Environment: real
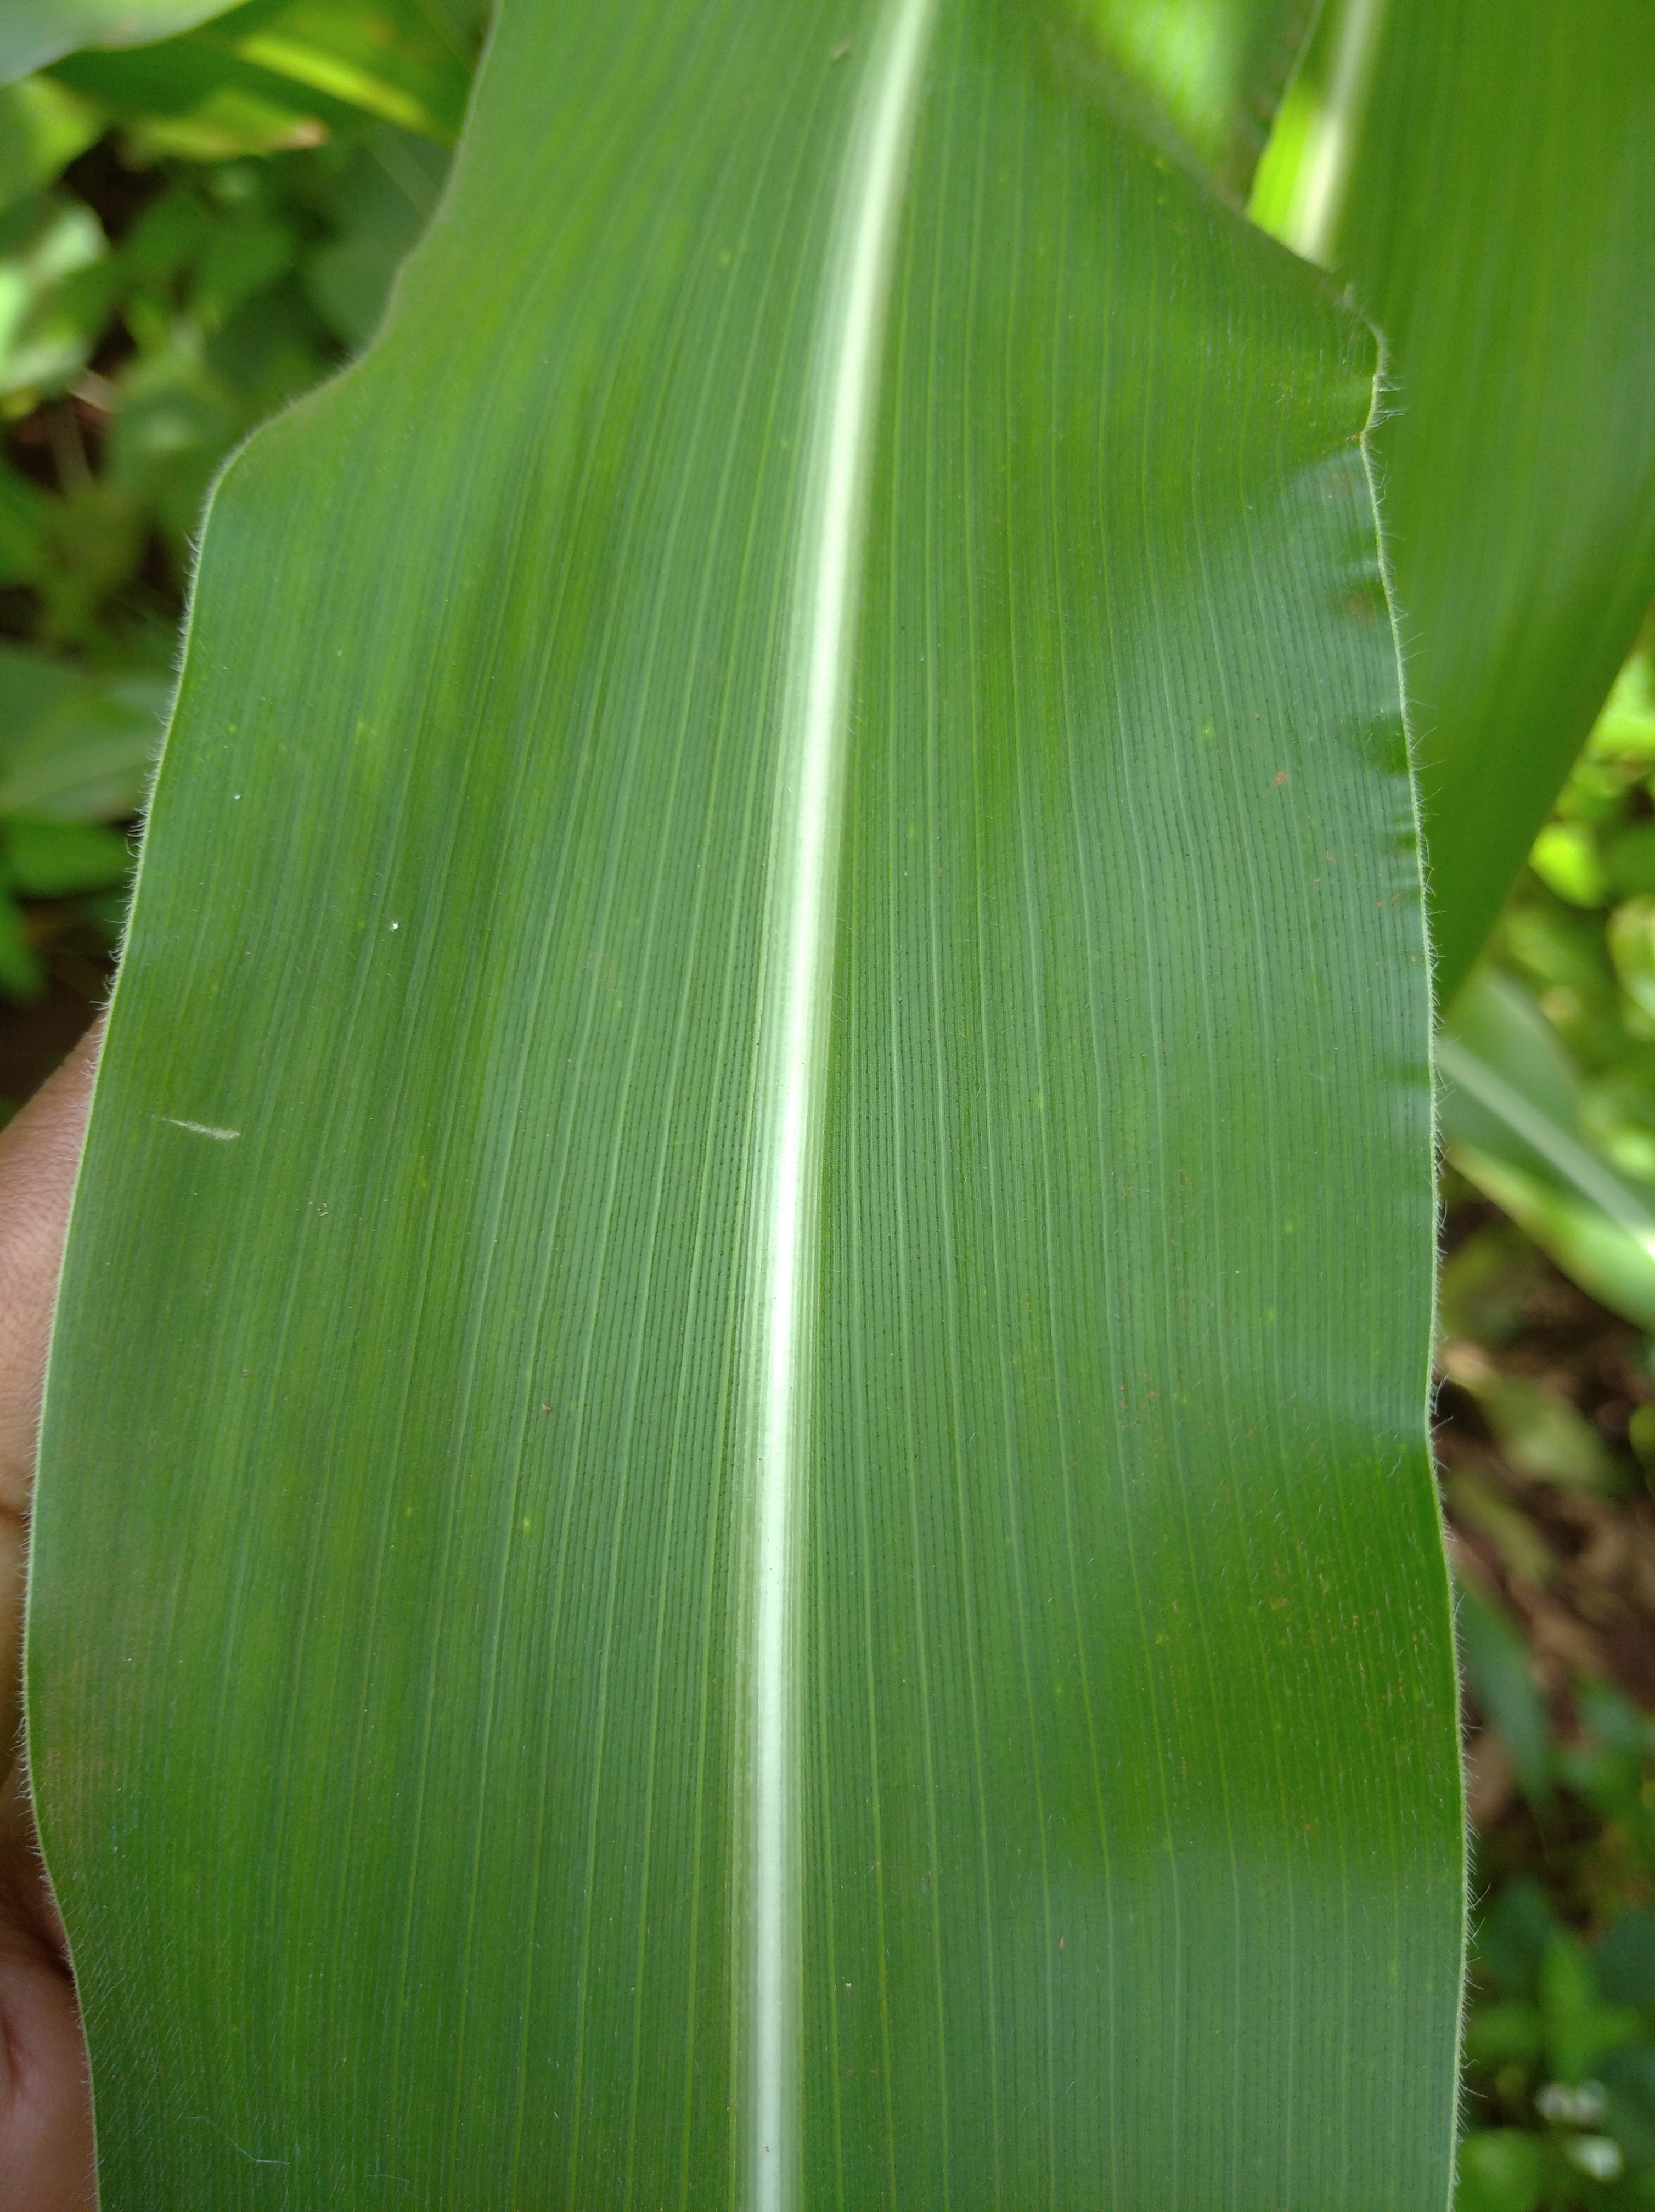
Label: healthy